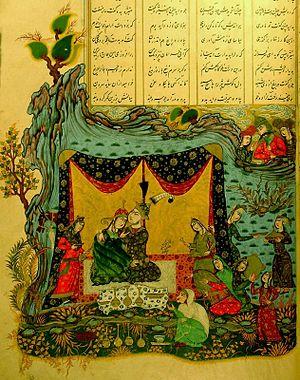
Afzal al-Hosseini, ou bien Mir Afzal Tuni, ou encore simplement Afzal, est un peintre d'enluminures persanes qui fut actif entre 1640 et 1651.